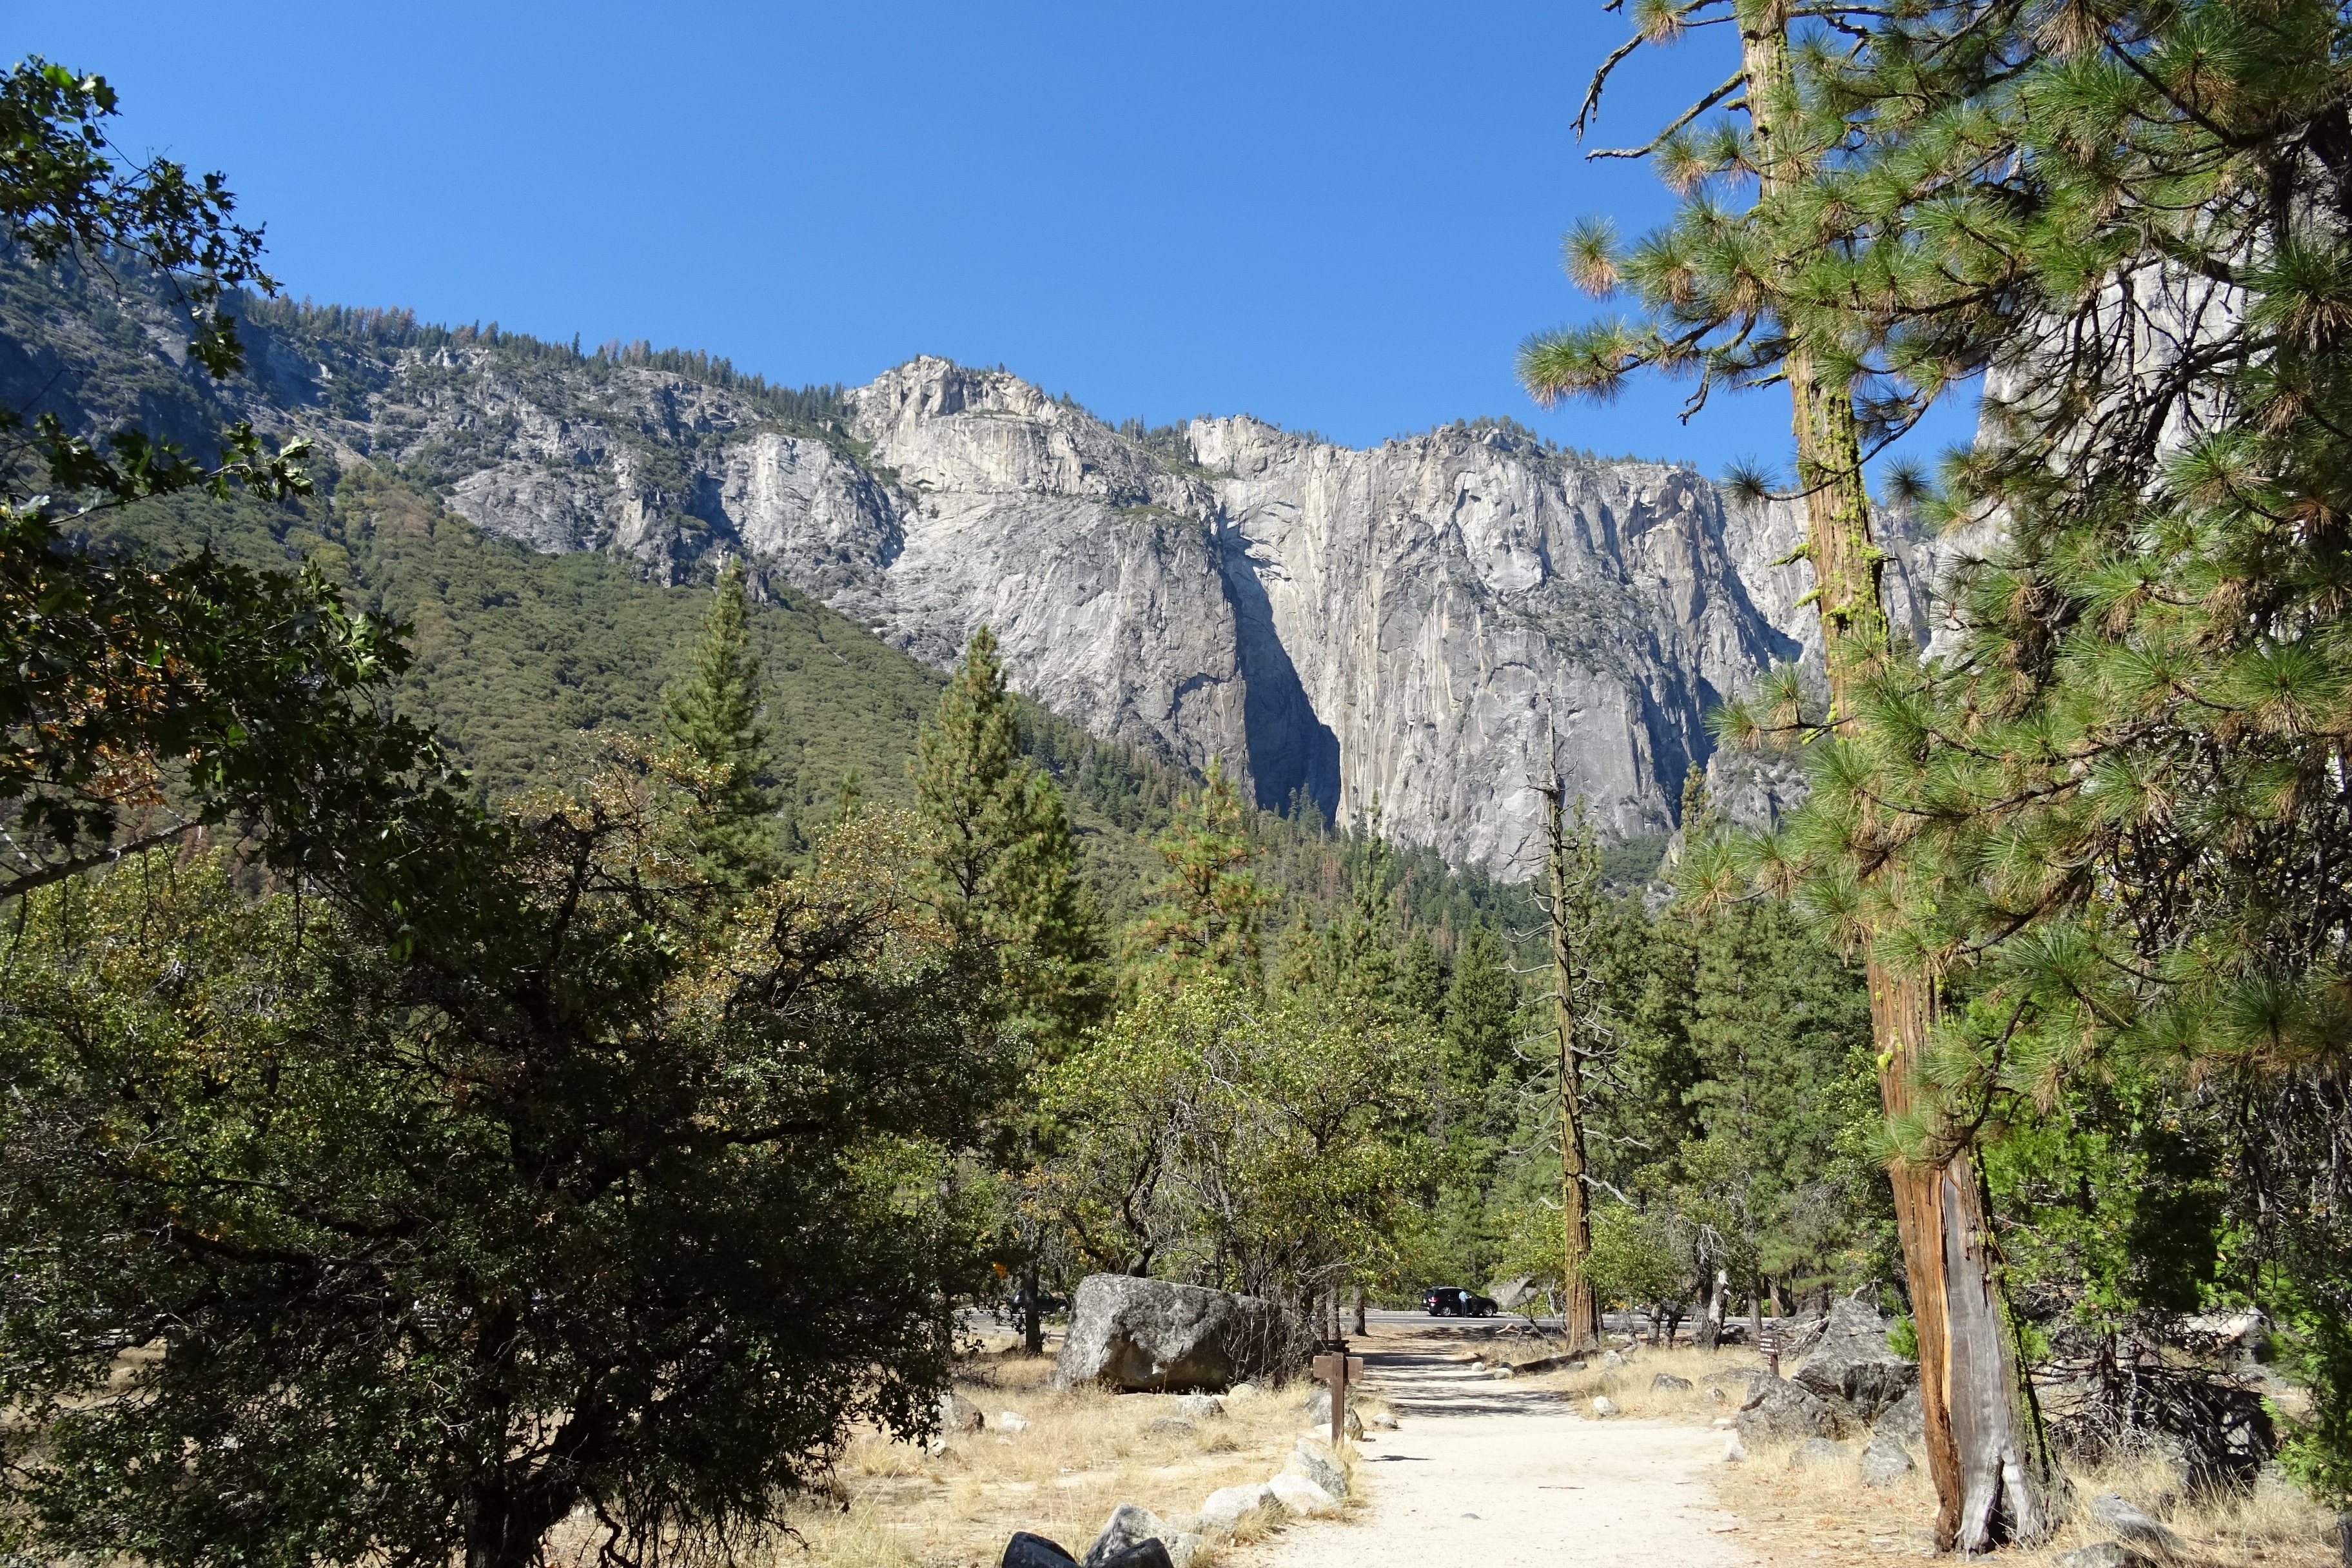
landscape, nature, wilderness, walking, mountain, trail, adventure, valley, mountain range, travel, yosemite, scenic, natural, park, scenery, usa, america, rock formation, tourism, national park, california, ridge, geology, geological, granite, ecosystem, sierra nevada